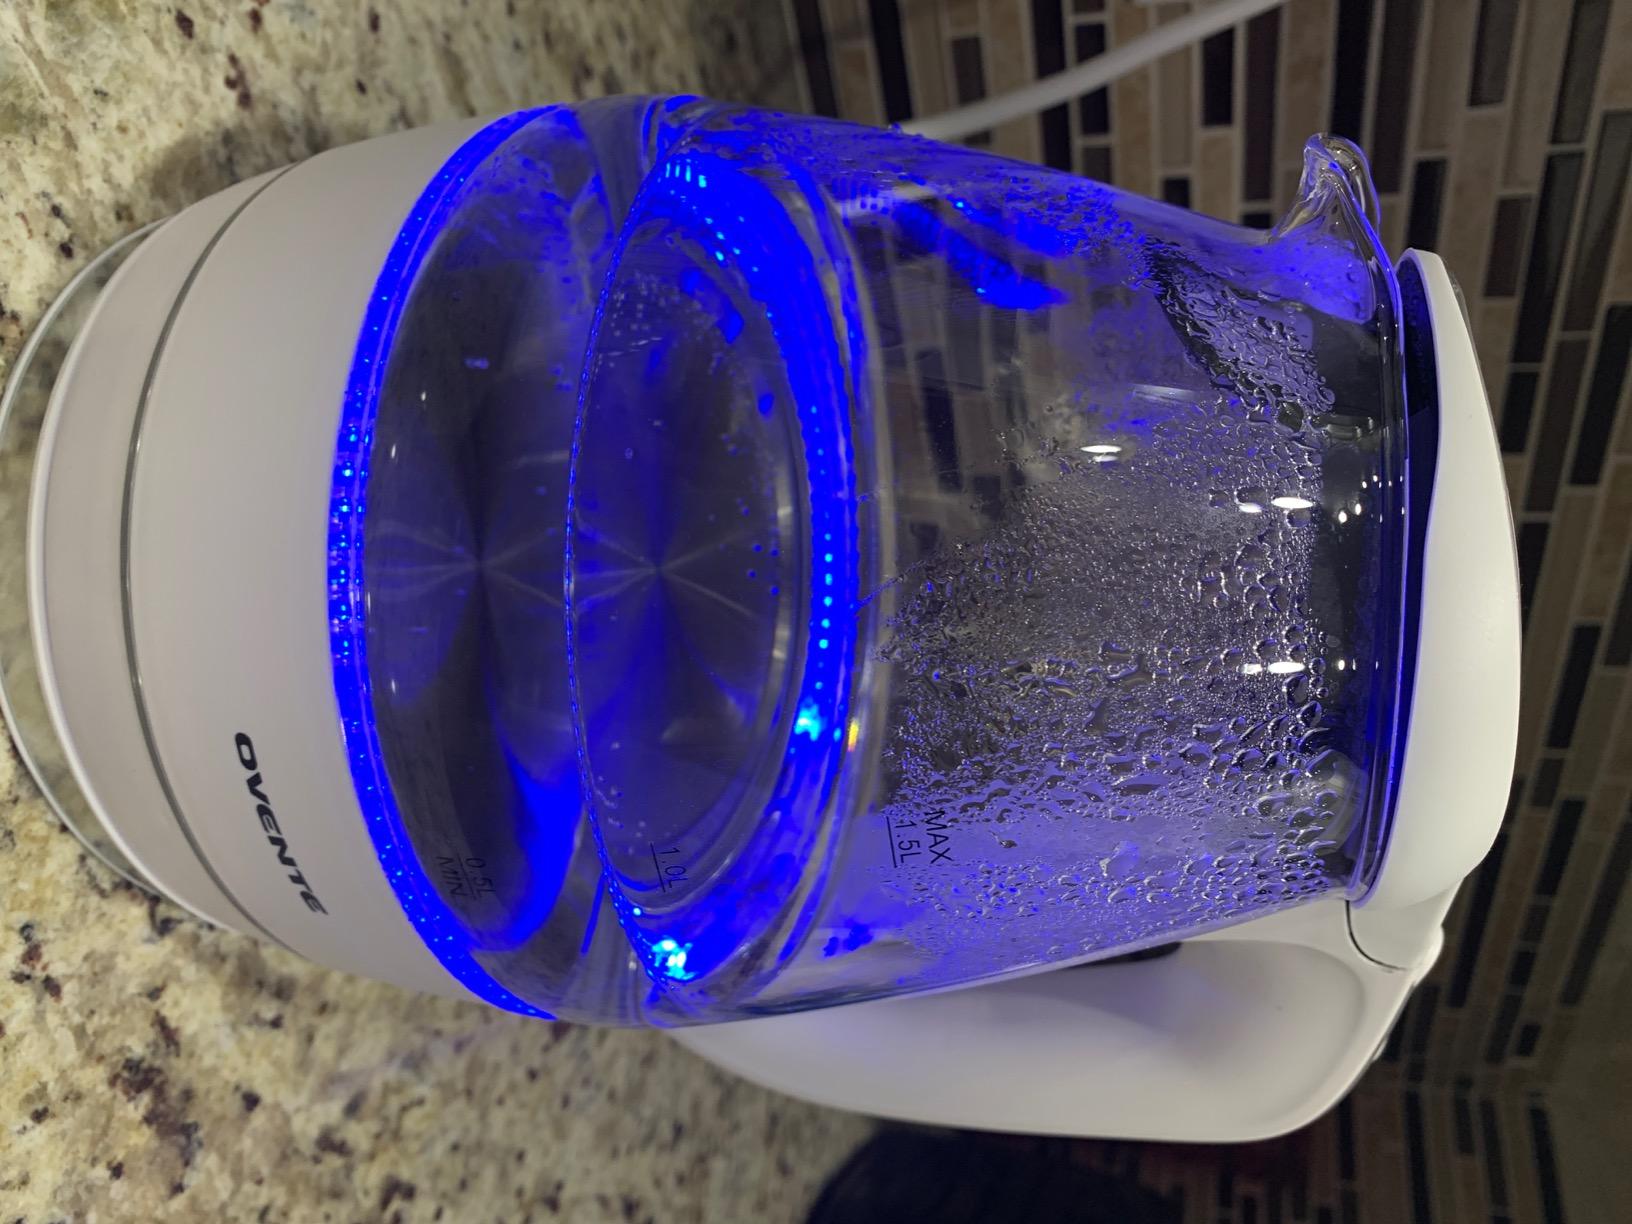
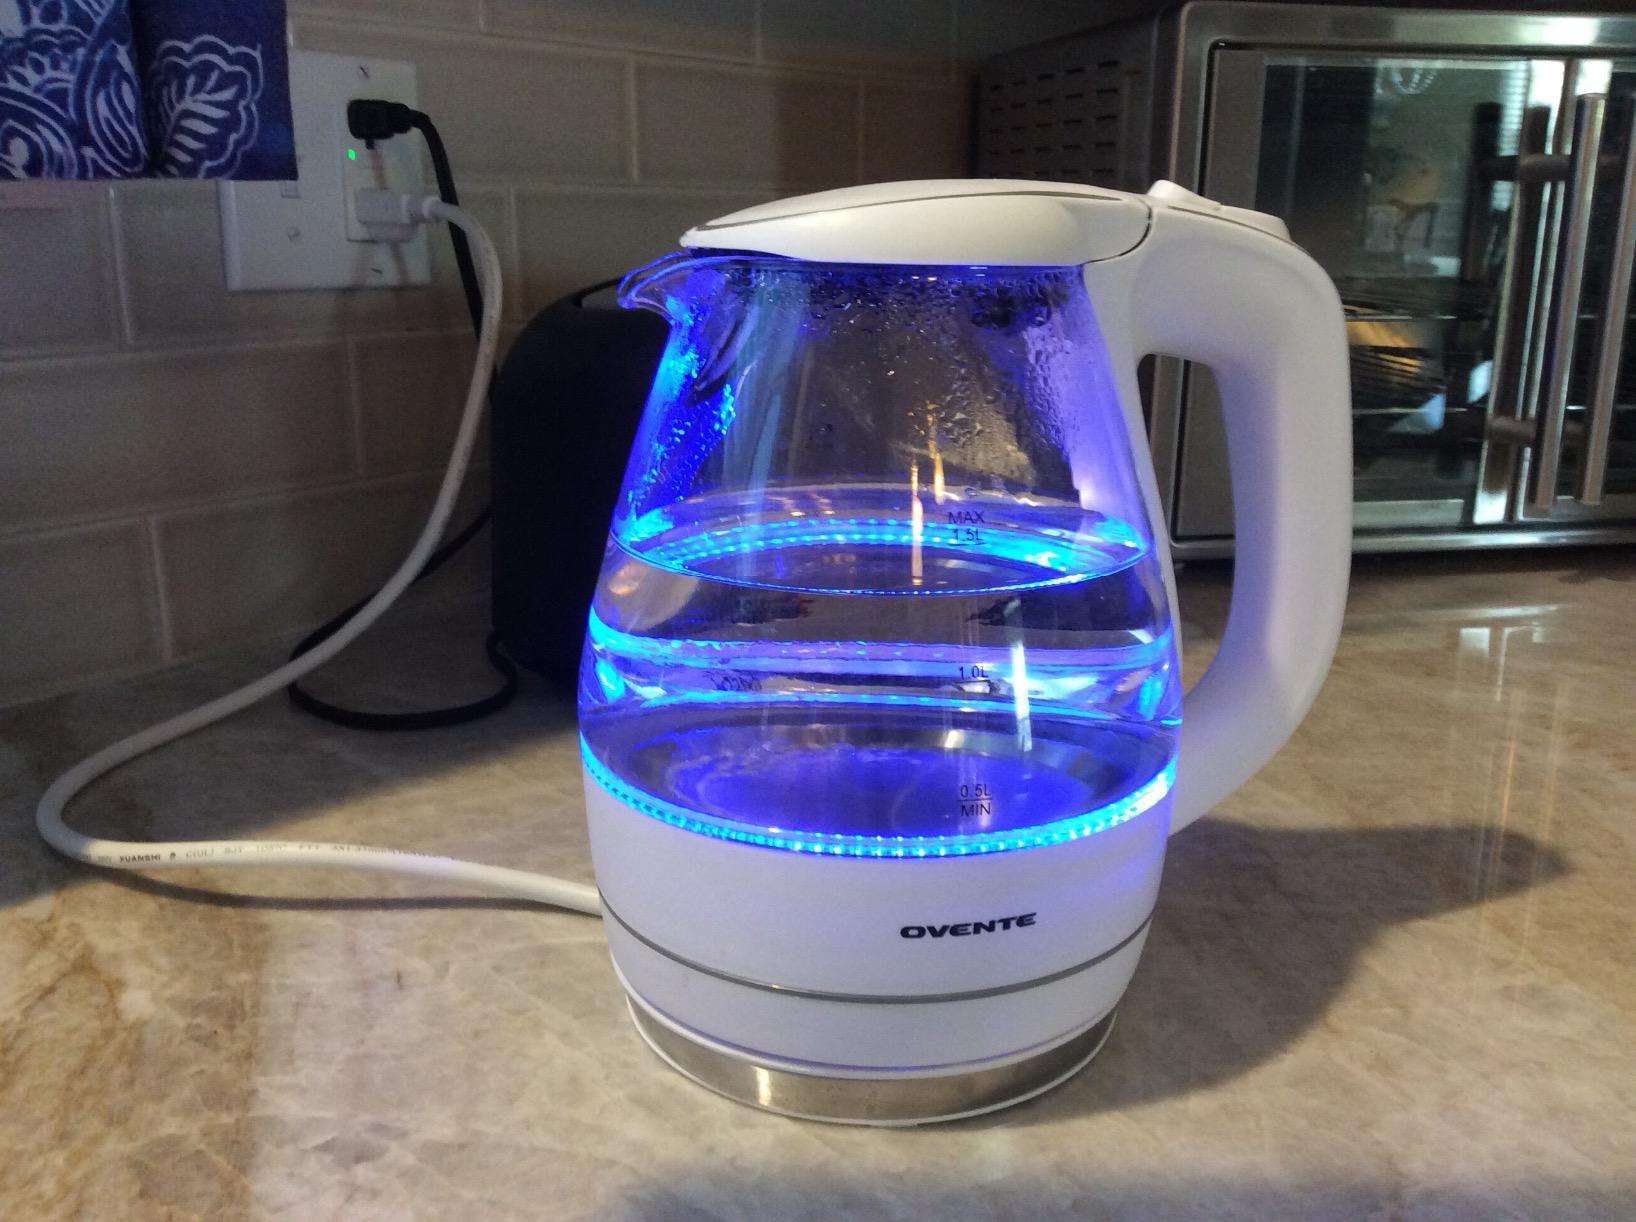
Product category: items_kettle
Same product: yes